Francis B. Wai

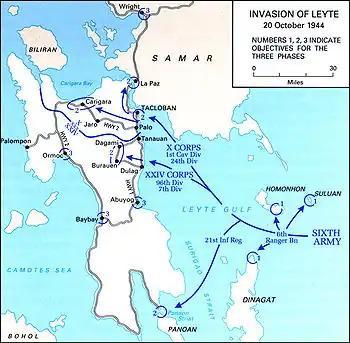
A map of an island with an attacking 6th Army force landing on its eastern edge via Leyte Gulf

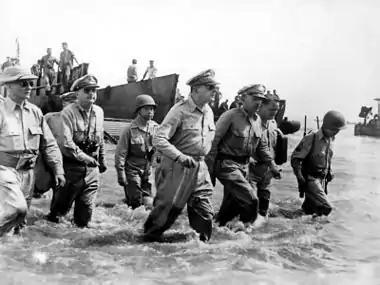
General Douglas MacArthur and staff, accompanied by Philippine president Sergio Osmeña (left), wade ashore in the 24th Infantry Division sector at Red Beach, Leyte, on 20 October 1944.

After occupying the Hollandia area, Wai's Division was assigned to X Corps of the Sixth United States Army in preparation for the invasion of the Philippines and embarked on October 13, 1944. The invasion began on October 17. On October 20, the 24th Infantry Division was paired with the 1st Cavalry Division within X Corps, and the two divisions made an assault landing at Leyte. The Leyte operation was to be the crucial battle of the war in the Pacific. On its outcome would depend the fate of the Philippines and the future course of the war against Japan.